Dizzy Dean

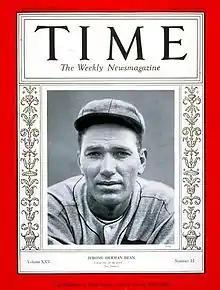
Dean on the cover of "Time" magazine in 1935

Jay Hanna "Dizzy" Dean (January 16, 1910 – July 17, 1974), also known as Jerome Herman Dean (both the 1910 and the 1920 Censuses show his name as "Jay"), was an American professional baseball pitcher. During his Major League Baseball (MLB) career, he played for the St. Louis Cardinals, Chicago Cubs, and St. Louis Browns.